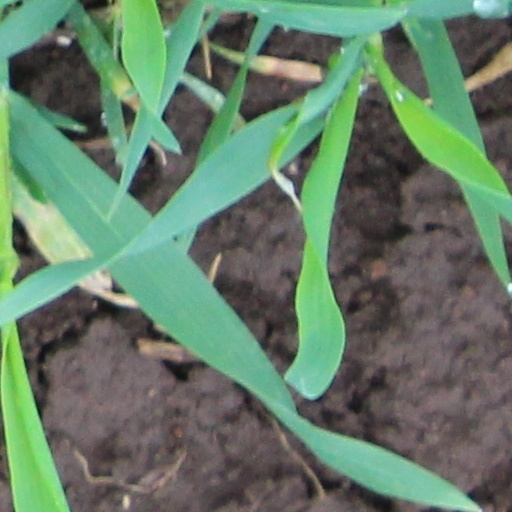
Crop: wheat